Orthographia bohemica

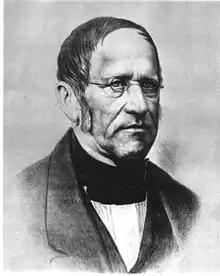
František Palacký who found the original manuscript

"Orthographia bohemica" was the first known document in which such spelling reforms were suggested for a Slavic language. It is not yet fully clear where Jan Hus drew inspiration for this work. Considered in the context of the contemporaneous study of letters of St. Jerome by Danish scholars of Hebrew working at the Sorbonne, there was a good knowledge of such orthographic practices at the time (particularly the designation of long vowels). According to a study by F. V. Mareš, a stimulus for the project was the author's knowledge of Glagolitic, used by Croatian monks in the Emmaus Monastery ("Na Slovanech") in Prague.